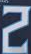
Number: 2